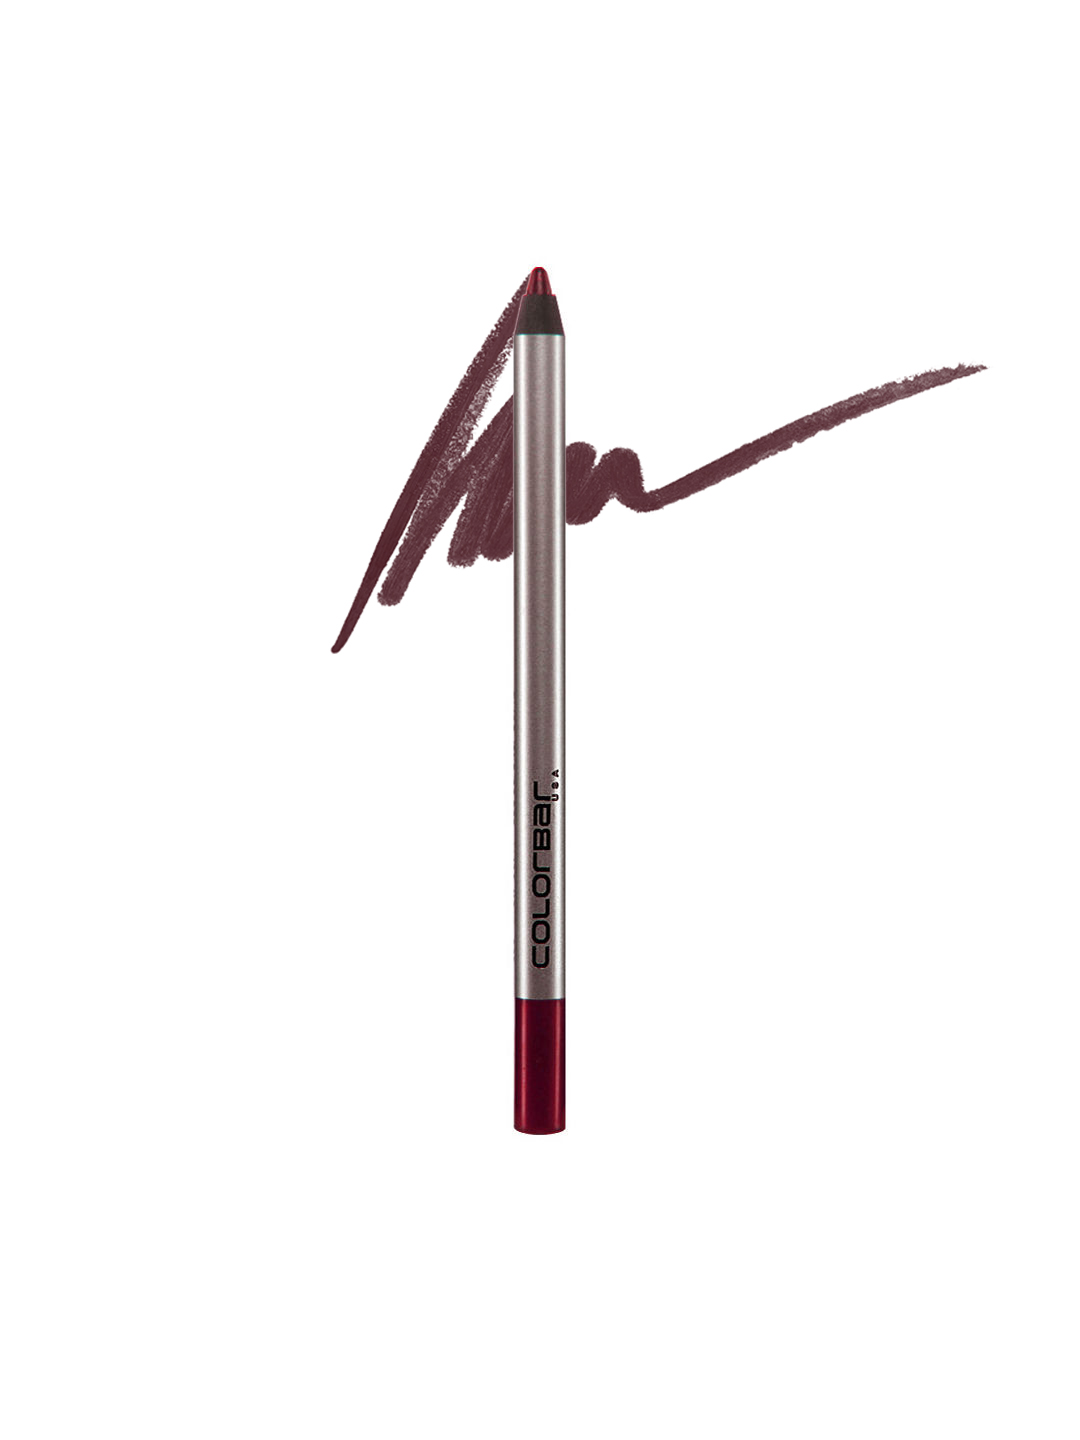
Colorbar Miami Pink Lip Liner 014
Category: Personal Care / Lips / Lip Liner
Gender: Women
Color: Pink
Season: Spring 2017
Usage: Casual